Gösenroth

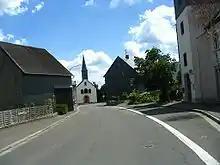
Kirchstraße 2: Evangelical church

The following are listed buildings or sites in Rhineland-Palatinate’s Directory of Cultural Monuments: